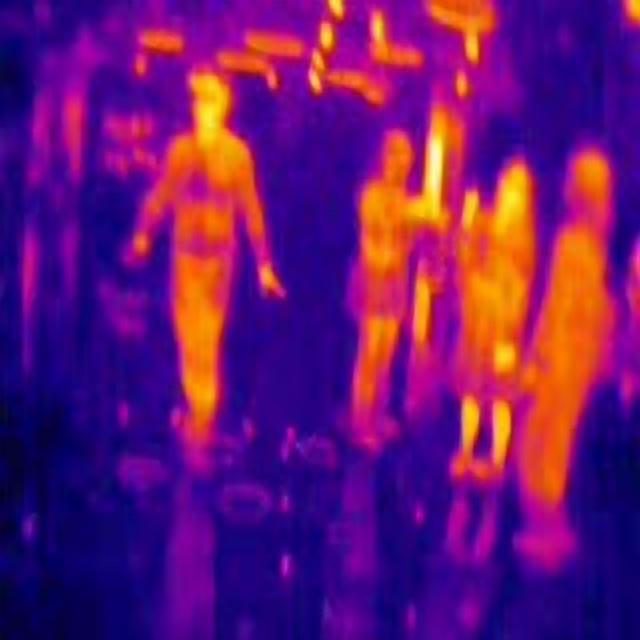
Detected objects:
label: person
label: person
label: person
label: person